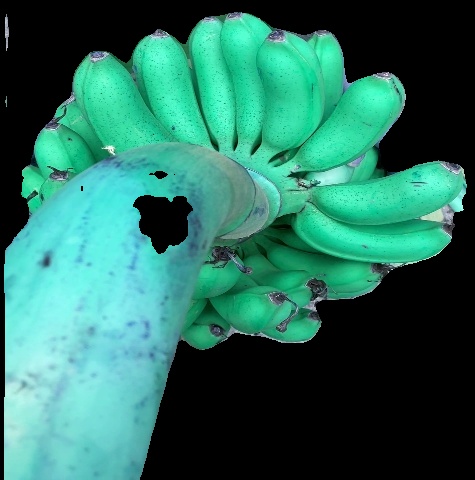
Variety: rasbale
Grade: grade1